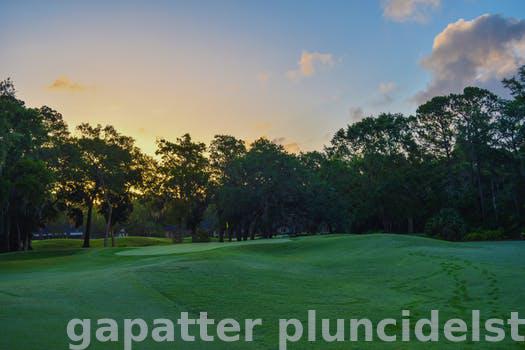
Label: Watermark